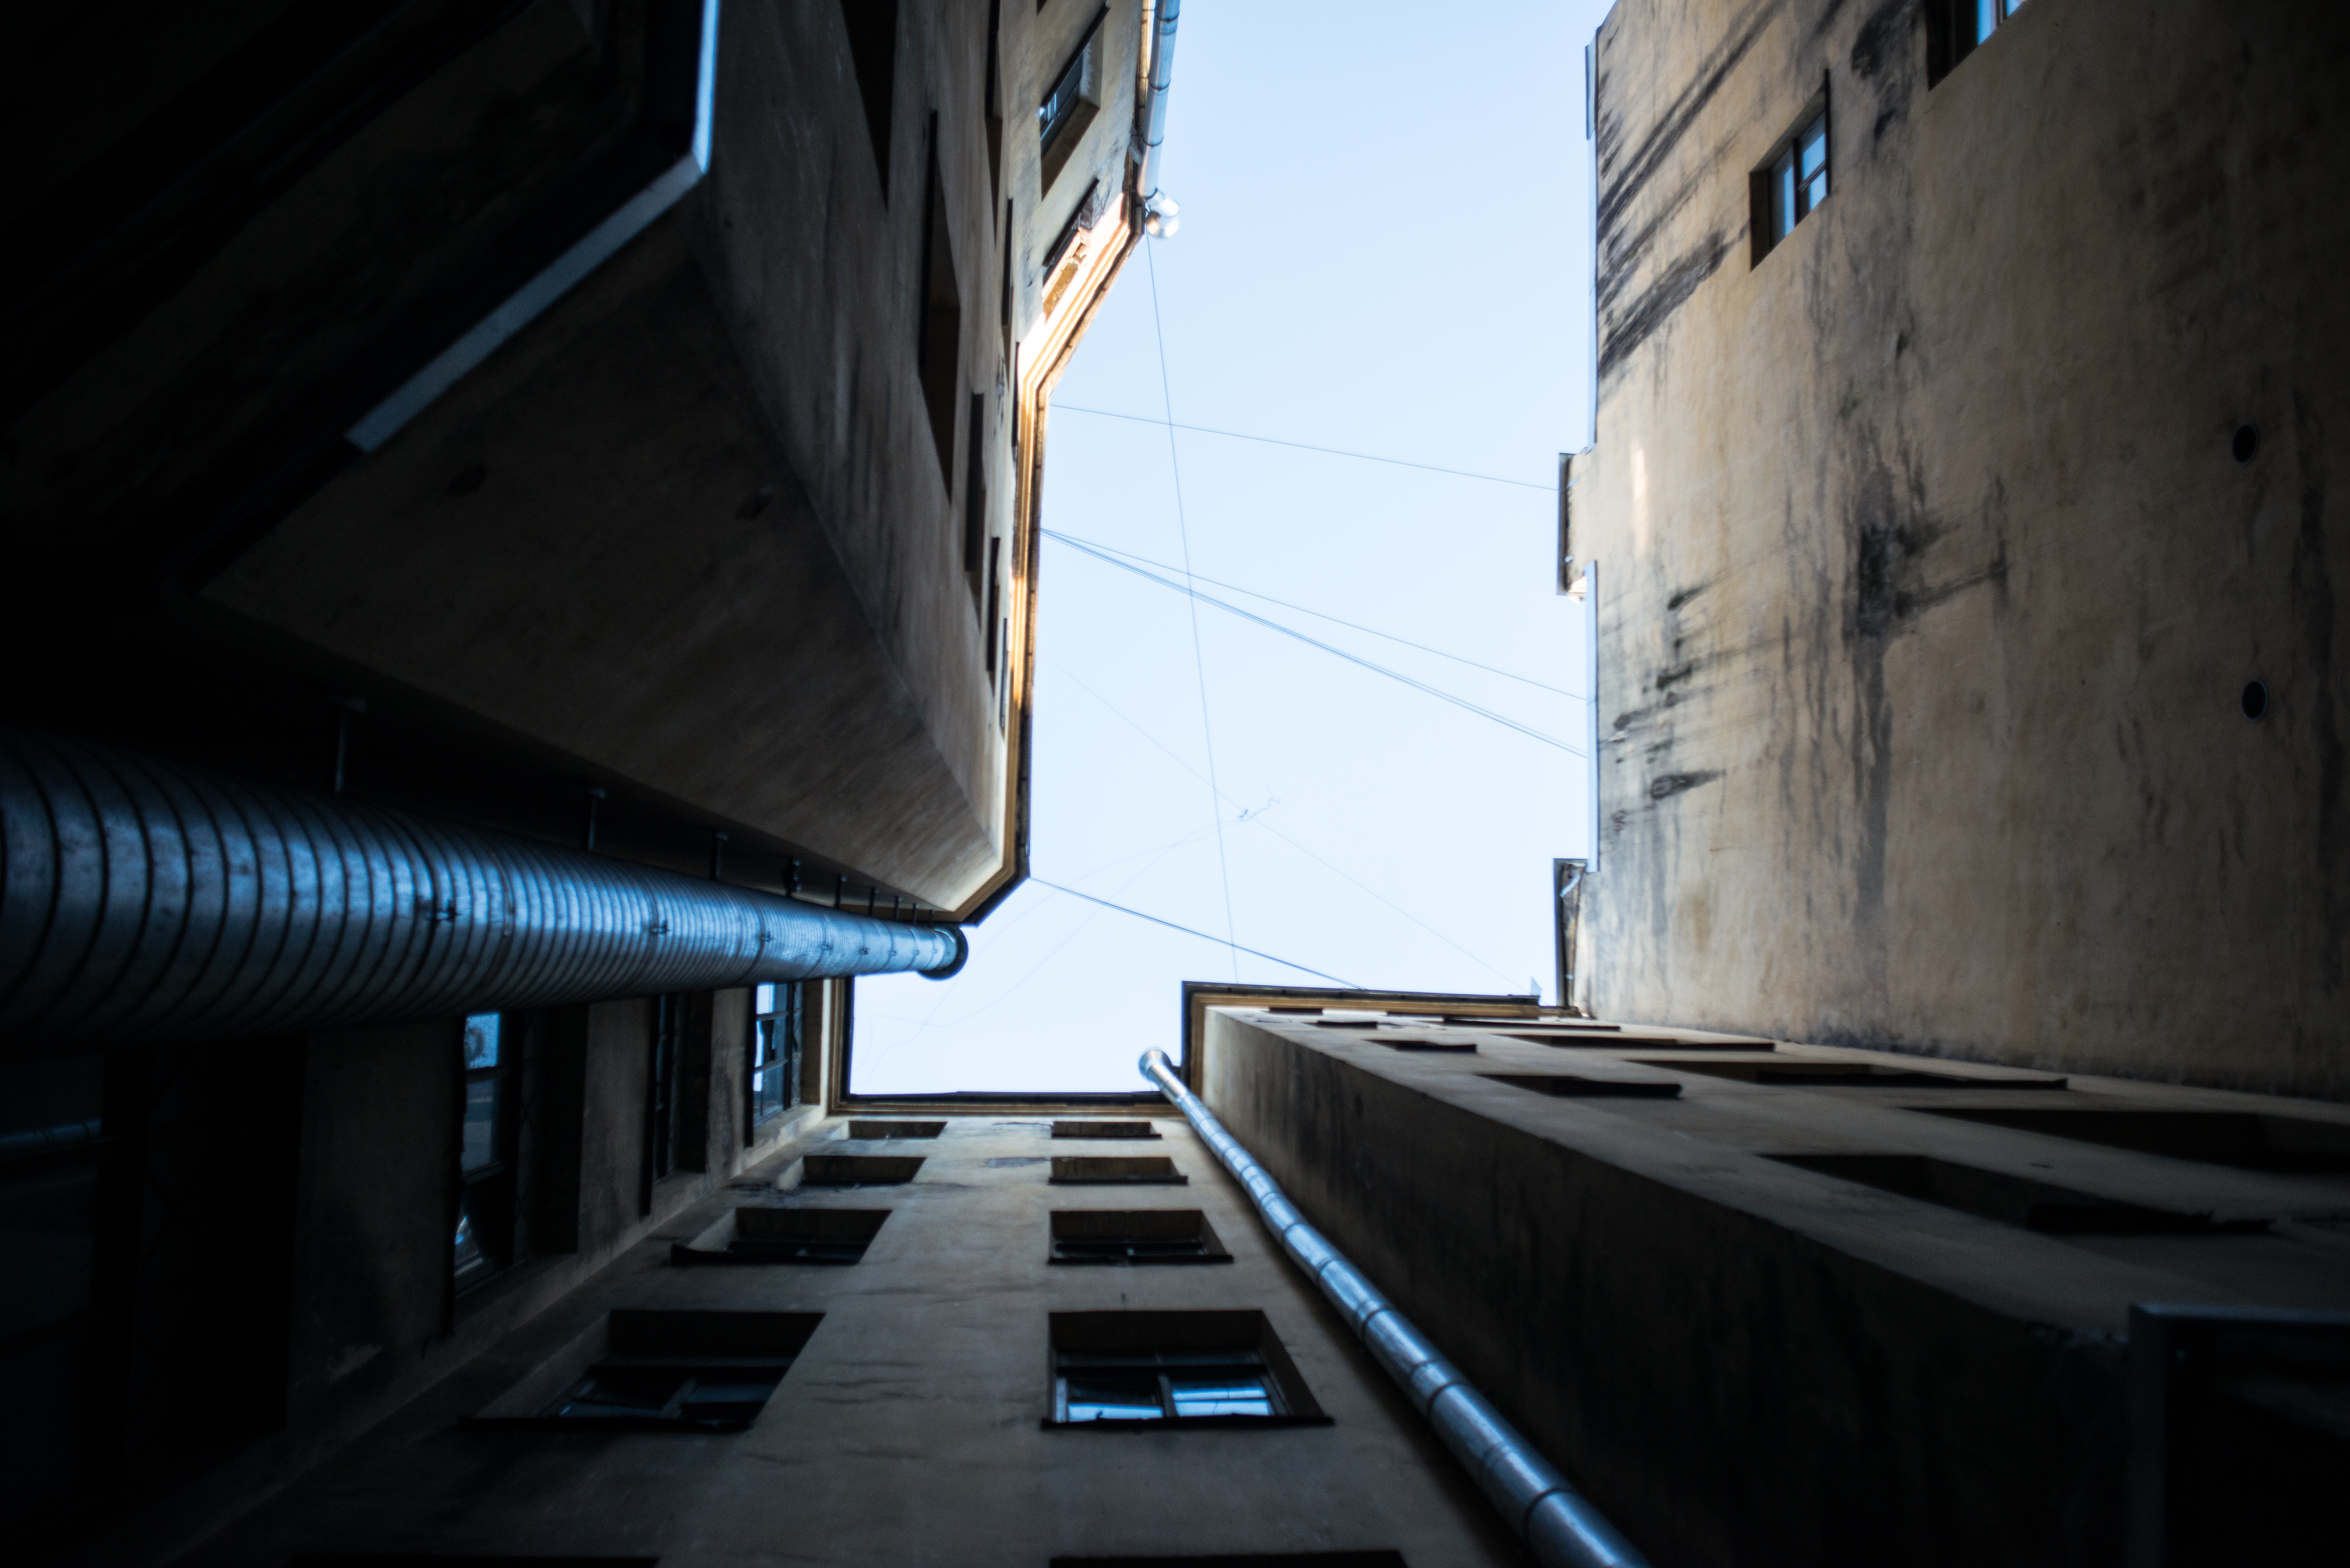
light, architecture, road, skyscraper, reflection, darkness, blue, industry, lighting, public transport, buildings, infrastructure, houses, russia, shape, appartments, st petersburg, urban area